1998 World Monuments Watch

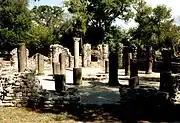
Irretrievable losses from the political turmoil that followed the collapse of Albania's communist regime in 1992 led to the Butrint archaeological site's inclusion on the 1998 Watch List.

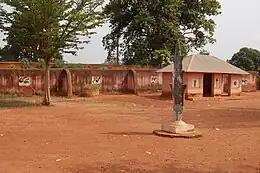
Benin's Royal Palaces of Abomey, a group of earthen structures built by the Fon people, is one of the most famous and historically significant traditional sites in West Africa.

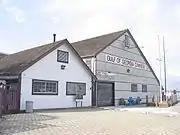
Built in 1894 to produce canned salmon, Gulf of Georgia Cannery has been declared as a National Historic Site of Canada.

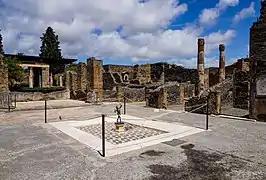
Along with Herculaneum, its sister city, Pompeii was destroyed, and completely buried, during a long catastrophic eruption of the Italian volcano Mount Vesuvius spanning two days in AD 79.

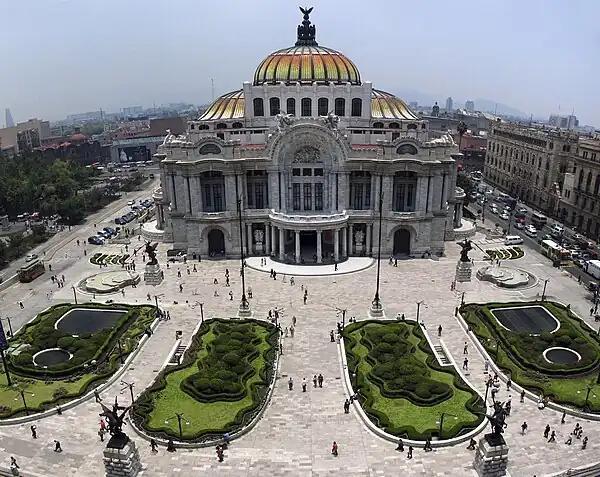
Mexico City's Palace of Fine Arts is known for both its extravagant Beaux Arts exterior in imported Italian Carrara white marble and its murals by Diego Rivera

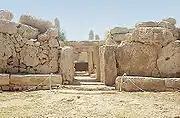
Mnajdra Prehistoric Temples are among the most ancient religious sites on Earth.

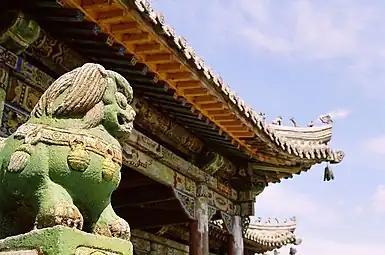
The highly ornate wooden structure of Green Palace, built without nails, is a sacred monument for Mongolians and continues to have an active function as a museum of cultural artifacts.

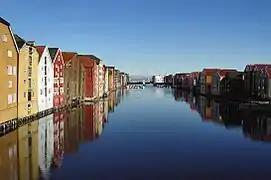
The wooden architecture of Trondheim is at risk of being compromised with inappropriate new materials and additions.

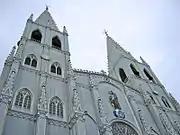
An example of the revival of Gothic architecture in the Philippines, the San Sebastian Basilica is the only all-steel church or basilica in Asia.

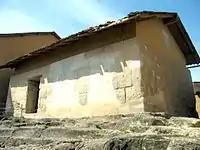
The "Ransom Room", in Cajamarca, Peru, is considered by most Peruvian historians to be the place where the Inca Empire came to an end with the capture and eventual execution of the Inca Emperor Atahualpa.

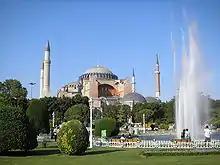
Famous in particular for its massive dome, the Hagia Sophia in Istanbul, Turkey is considered the epitome of Byzantine architecture and to have "changed the history of architecture."

The following countries/territories have multiple sites entered on the 1998 Watch List, listed by the number of sites: